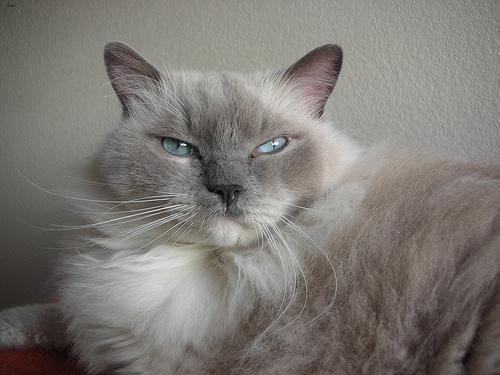
Ragdoll